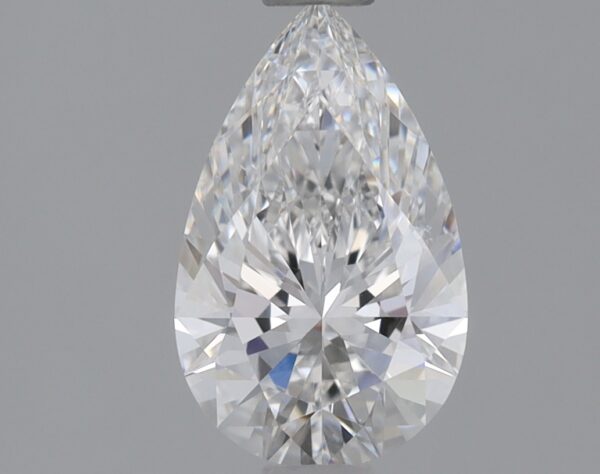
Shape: pear
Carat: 0.79
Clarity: VS2
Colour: E
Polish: EX
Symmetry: EX
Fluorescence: NONE
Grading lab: IGI
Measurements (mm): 8.43 x 5.21 x 3.22